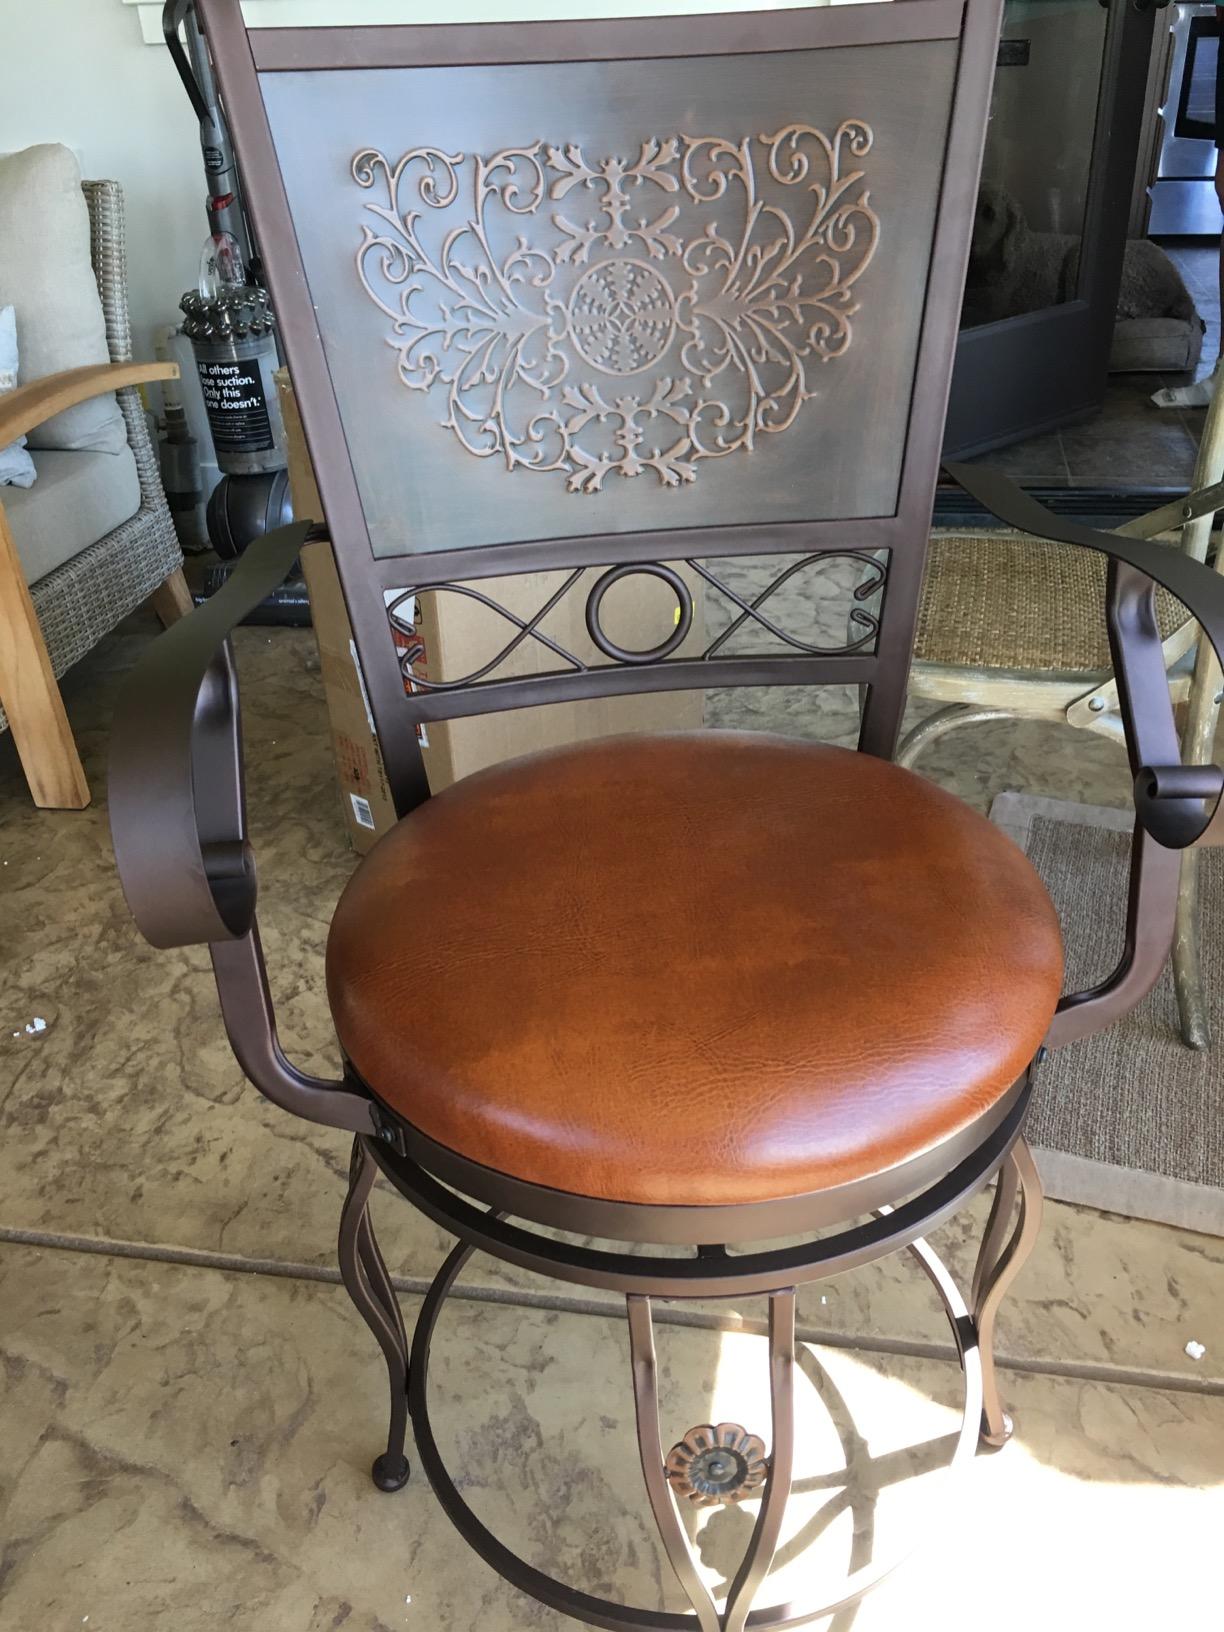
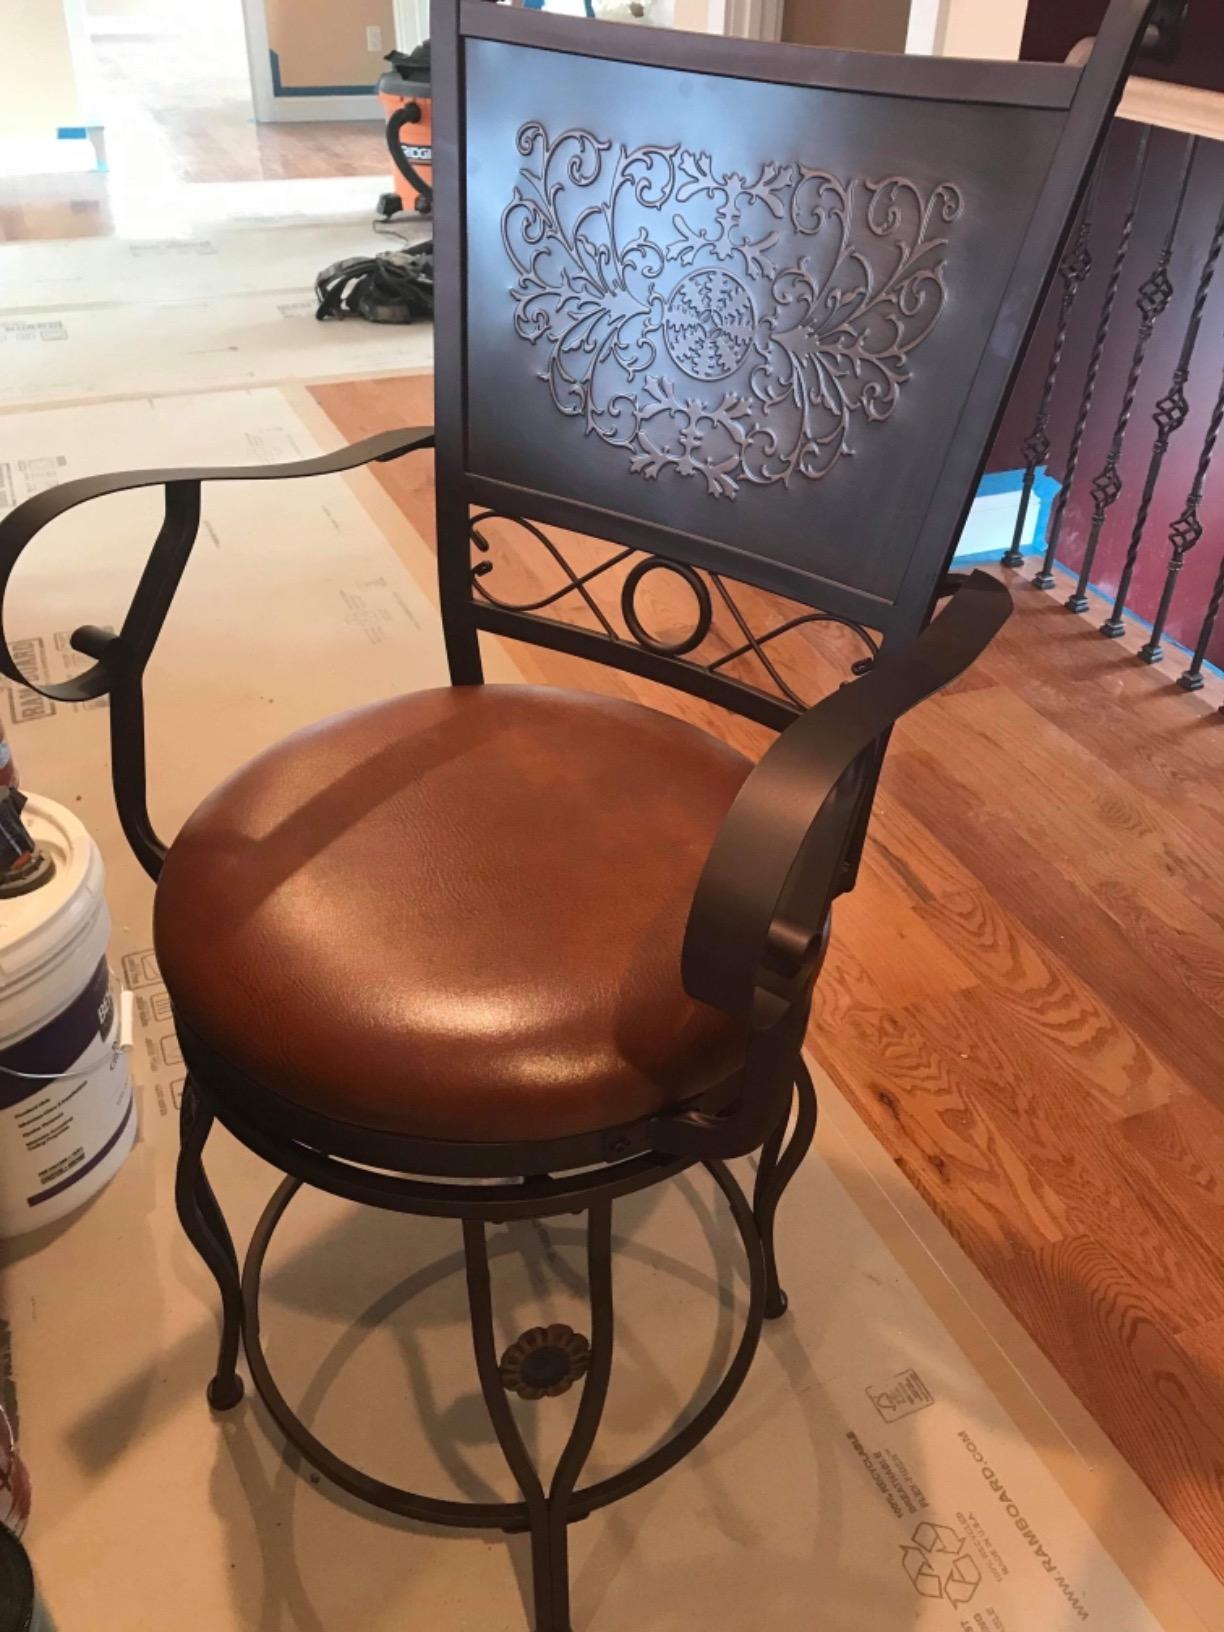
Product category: stool
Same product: yes